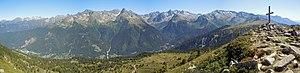
Le Grand Rocher - Vue Panoramique sur le Puys Gris - Vallée du Haut Bréda - La Ferrière (Isère)
Le Grand Rocher est un sommet de la chaîne de Belledonne culminant à 1 926 m d'altitude, sur les crêtes du balcon ouest dominant le Grésivaudan, situé entre les communes de La Ferrière et de Theys en Isère.